John Morton (actor)

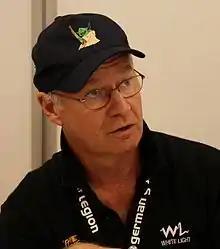
Morton at "Star Wars" Celebration Europe II in Essen, Germany, 2013

John Fass Morton (born March 26, 1947) is an American actor, stuntman and writer. He is known for playing Dak Ralter, Luke Skywalker's tailgunner in "The Empire Strikes Back", and appearing as an astronaut in "Superman II".